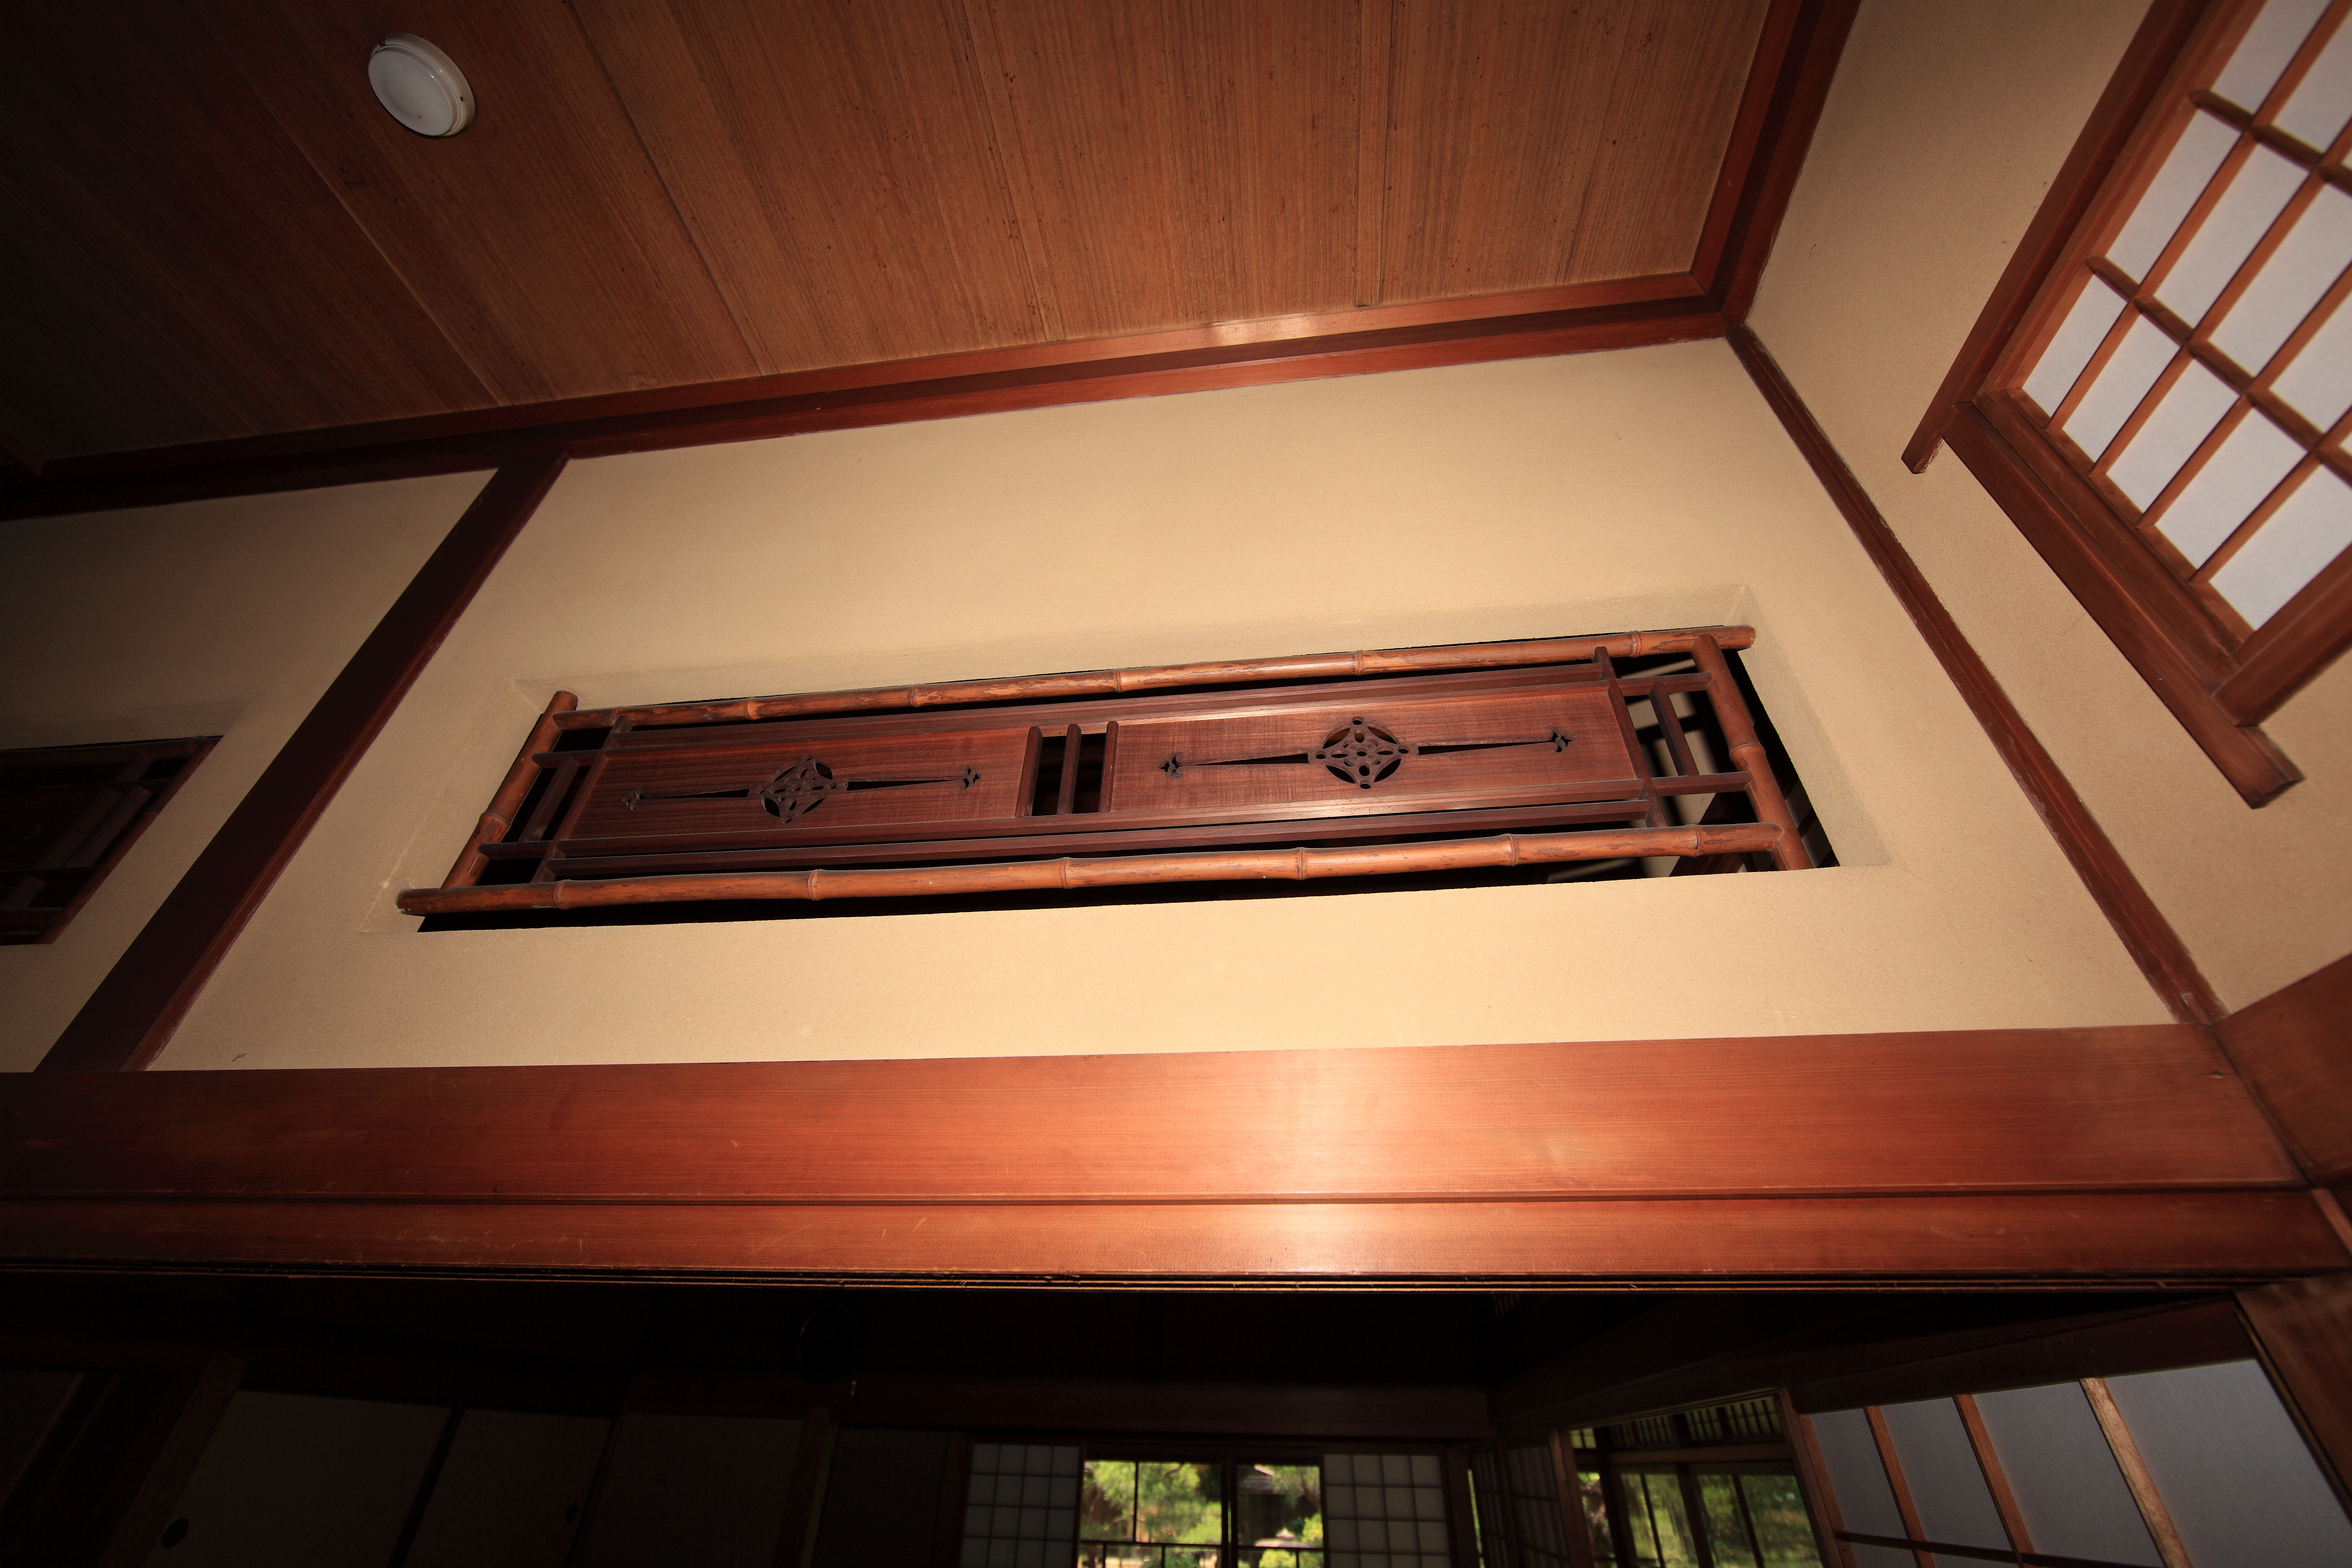
light, architecture, wood, house, floor, window, home, ceiling, high, museum, ancient, room, lighting, interior design, cool image, design, 5d, hires, shape, markii, hi, res, resolution, chiba, noda, transom, ranma, daylighting, window covering